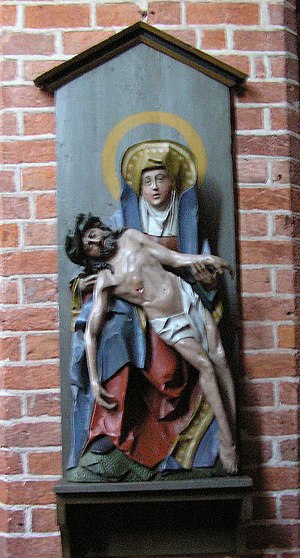
Løgumkloster Kirke / Interiør
Løgumkloster Kirke er bygget af cistercienserordenen som klosterkirke i Løgumkloster.